Pleasant Hill, California

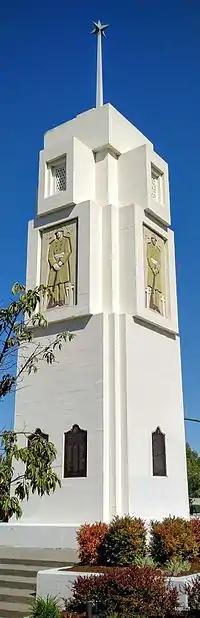
Soldiers Monument

On February 21, 1967, Century 21 Theaters opened an 895-seat dome theater between Monument Boulevard and Hookston Road, just off I-680. The futuristic dome-topped cinema became an iconic landmark for the newly incorporated city. The theater was designed by prolific Bay Area architect Vincent G. Raney. It had a distinctive 50-foot-high domed ceiling and oversized curved screen. The theater was initially built to showcase the Cinerama widescreen process developed in the 1950s. The screen was later updated to standard flat-screen. In 1973, four additional single-screen auditoriums were added to the front of the building. Renamed as Century 5 Theatres, it continued to be known familiarly as the Dome.